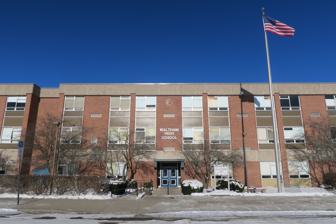
Building: Waltham High School
Country: United States of America
Year built: 1969
This article is about the current operating school. For the historic building on the NHRP, see Waltham High School (historic) . This article appears to be slanted towards recent events . Please try to keep recent events in historical perspective and add more content related to non-recent events. ( January 2022 ) School in Waltham, Massachusetts, United States Waltham High School Address 554 Lexington Street (2024-Present) 617 Lexington Street (1969-2024, Now Waltham Valor High School) Waltham , Massachusetts 02452 United States Coordinates 42°22′43″N 71°13′59″W / 42.3785°N 71.2329339°W / 42.3785; -71.2329339 Information School district Waltham Public Schools Principal Darrell Braggs Teaching staff 161.50 (on an FTE basis) Grades 9–12 Enrollment 1,751 (2022–23) Student to teacher ratio 10.84 Color(s) Red and white Mascot Hawk Rival Arlington High School Newspaper The Talon Tribune Yearbook The Mirror Waltham High School is a public high school located in Waltham, Massachusetts , United States. It is the only high school operated by Waltham Public Schools. History The current Waltham High School was finished being constructed in 2024. In 2018, Waltham Public Schools exercised eminent domain to buy land for a new Waltham High School. A $374 million loan for a new high school project was approved in 2019; it was the largest loan in Massachusetts history for a public high school. Construction started in September 2020, and the new high school was finished before the 2024–2025 school year. The school was originally slated to open for the 2020-21 school year before numerous issues in the site plan, acquisition, design and construction processes shifted the opening date back. Athletics In 1906 and 1907, the Waltham football team was undefeated, although there was no organized playoff structure. State Championships Sport Year(s) Baseball 1964 Cheerleading •State Champions (4x) 2016, 2021, 2022, 2024 •National Champions (4x) 2016, 2017, 2021, 2024 •13X Dual County League Champions • 6x North Regional Champions Ice hockey 2002, 2018 Performing arts Waltham fields two competitive show choirs , the mixed-gender "Music Unlimited" and the all-female "Music Express". The school previously also had a lower-level mixed-gender group, "Music Odyssey". The program hosts an annual competition, the Eastern Show Choir Festival. Notable people Alumni Main category: Waltham High School alumni Mackenzy Bernadeau , professional football player Rob Chiarelli , multiple Grammy Award winner Pauline R. Kezer , politician Jeff Lazaro , professional hockey player Mike Mangini , drummer Tony Massarotti , sportswriter and radio personality Normie Roy , professional baseball player Fred Smerlas , professional football player Joe Zeno , professional football player Faculty Harry A. Dame , athletic director and football coach Hal Kopp , football coach References